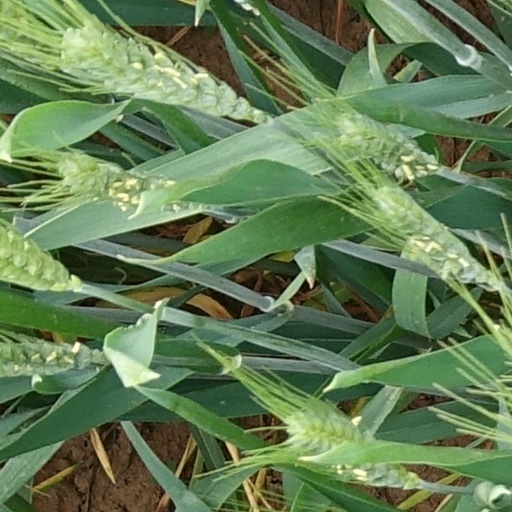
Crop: wheat